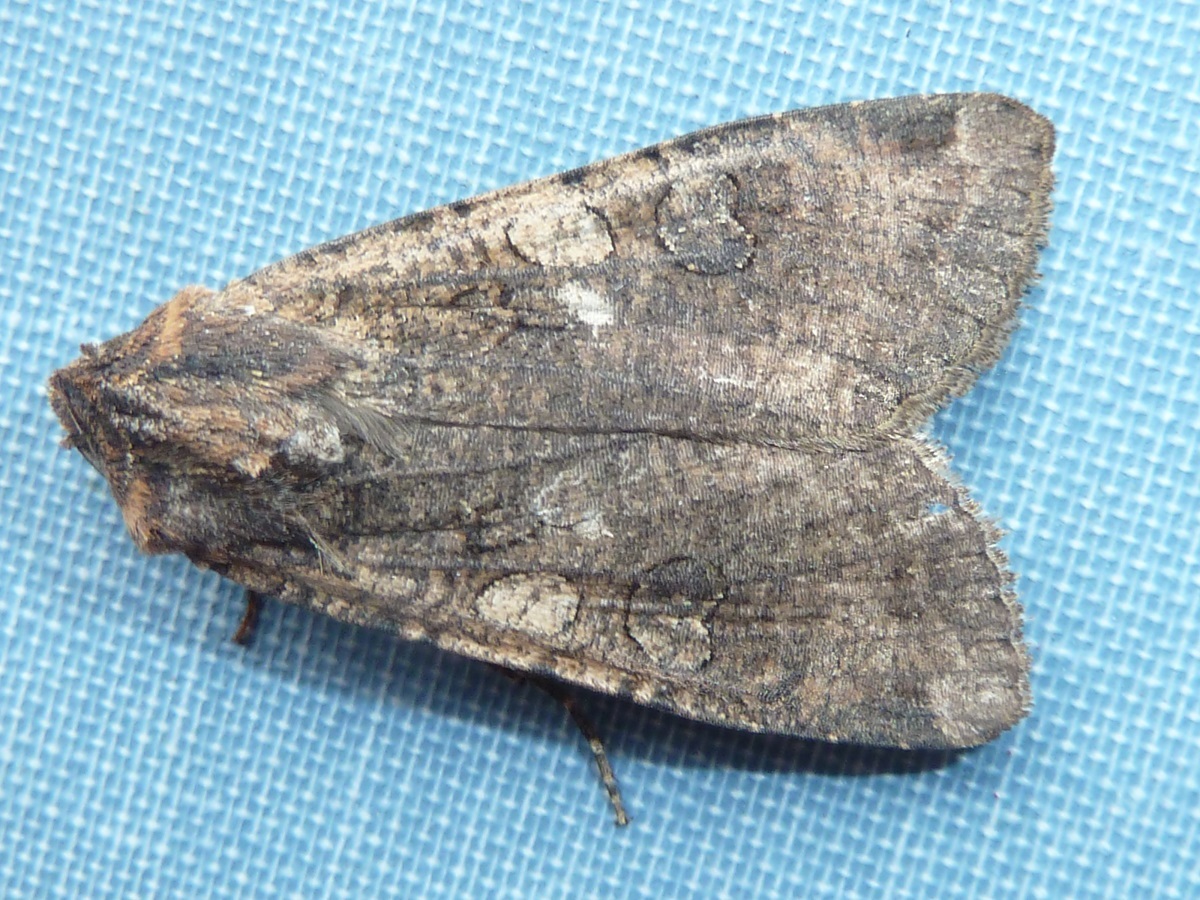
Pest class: cutworms